Heartbreakers (1984 film)

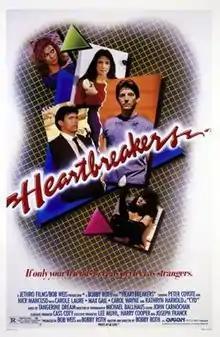

Heartbreakers is a 1984 American drama film starring Peter Coyote and Nick Mancuso. It was written and directed by Bobby Roth. The film was entered into the 35th Berlin International Film Festival.